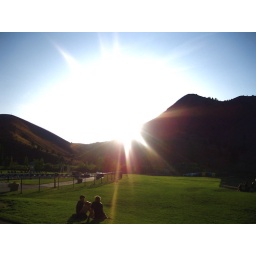
sunset over wild horse canyon